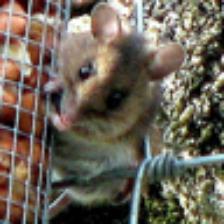
Label: NonHuman